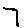
Label: 7